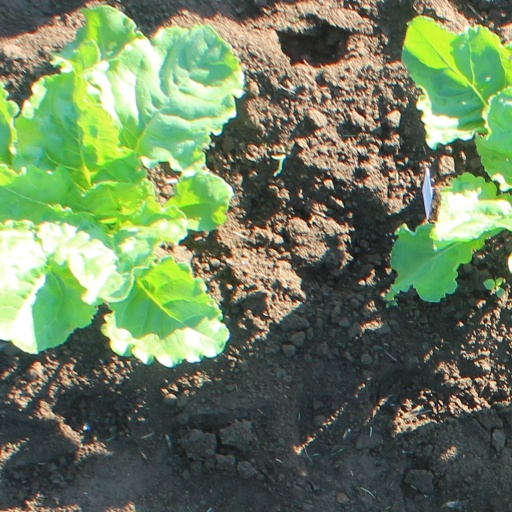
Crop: sugar beet